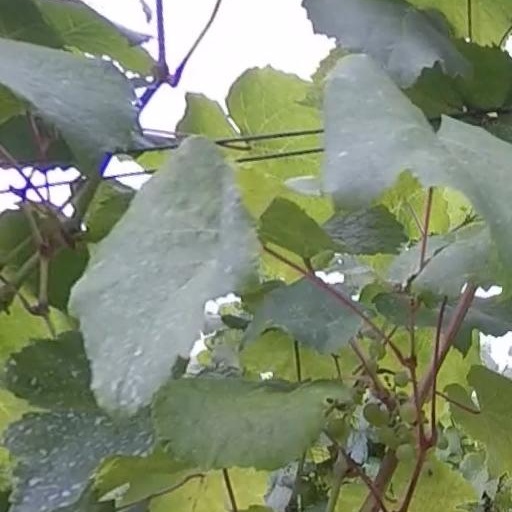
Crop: grape